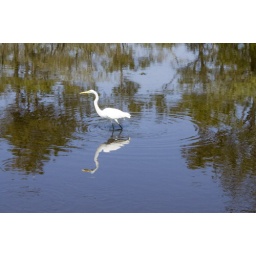
White bird spotted in the wetlands of the Outer Banks of North Carolina, 3/23/2008